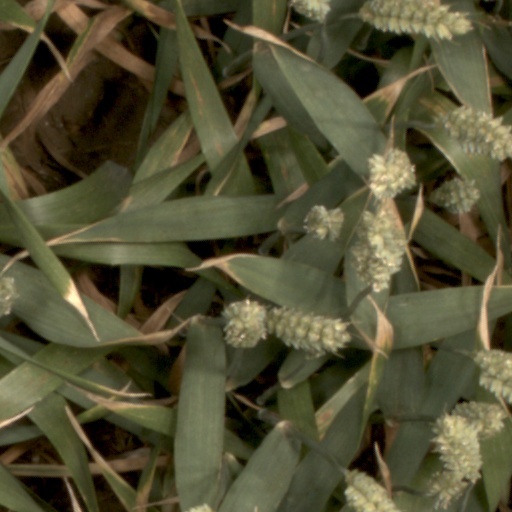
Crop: wheat